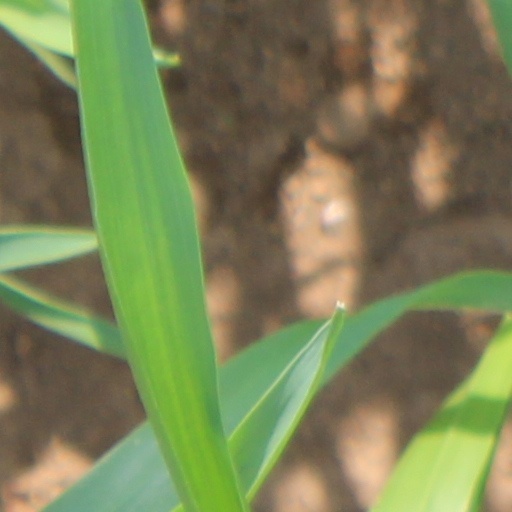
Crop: wheat